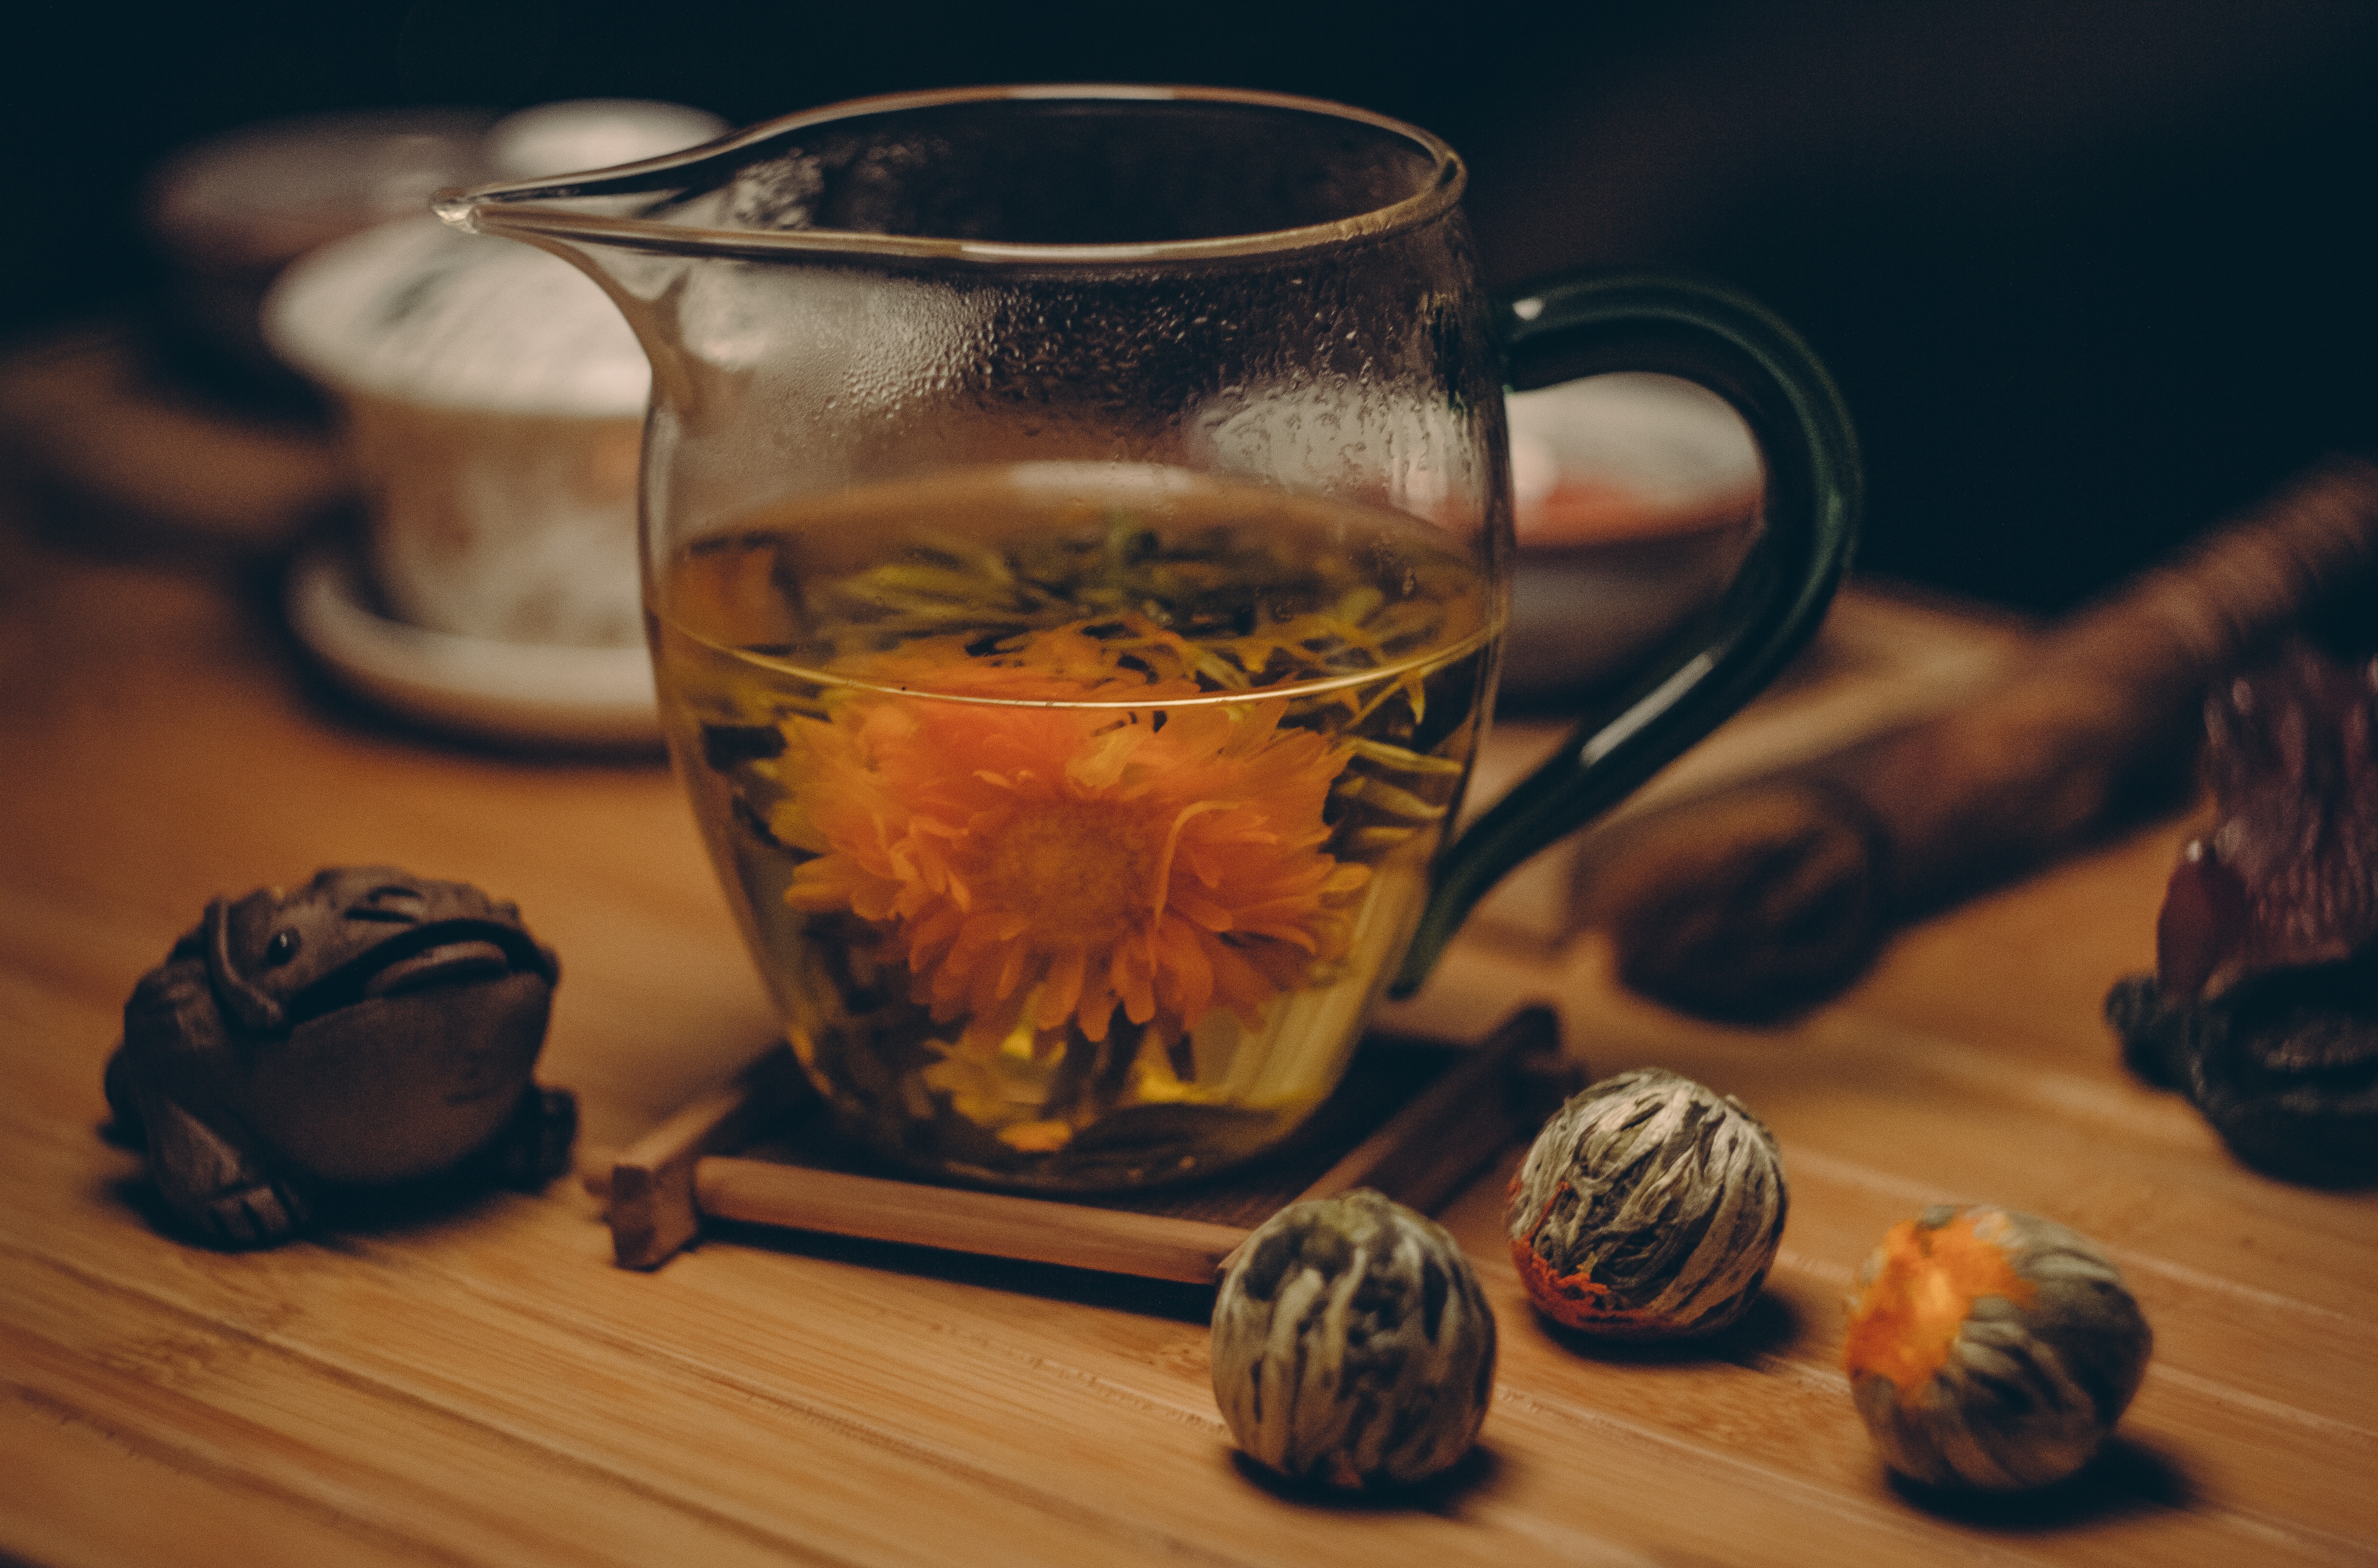
table, wood, tea, morning, glass, teapot, food, beverage, drink, medicine, mug, still life, painting, teacup, hot, figurine, whisky, traditional, aromatic, flavor, still life photography, warmly